Liaquat Ali Khan

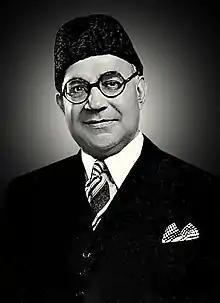
Official portrait,

Liaquat Ali Khan (1 October 189516 October 1951) was a Pakistani lawyer, politician and statesman who served as the first prime minister of Pakistan from 1947 until his assassination in 1951. He played a key role in consolidating Pakistan, much as Muhammad Ali Jinnah did in founding it. A leading figure in the Pakistan Movement, he is revered as Quaid-e-Millat ("Leader of the Nation") and Shaheed-e-Millat ("Martyr of the Nation").